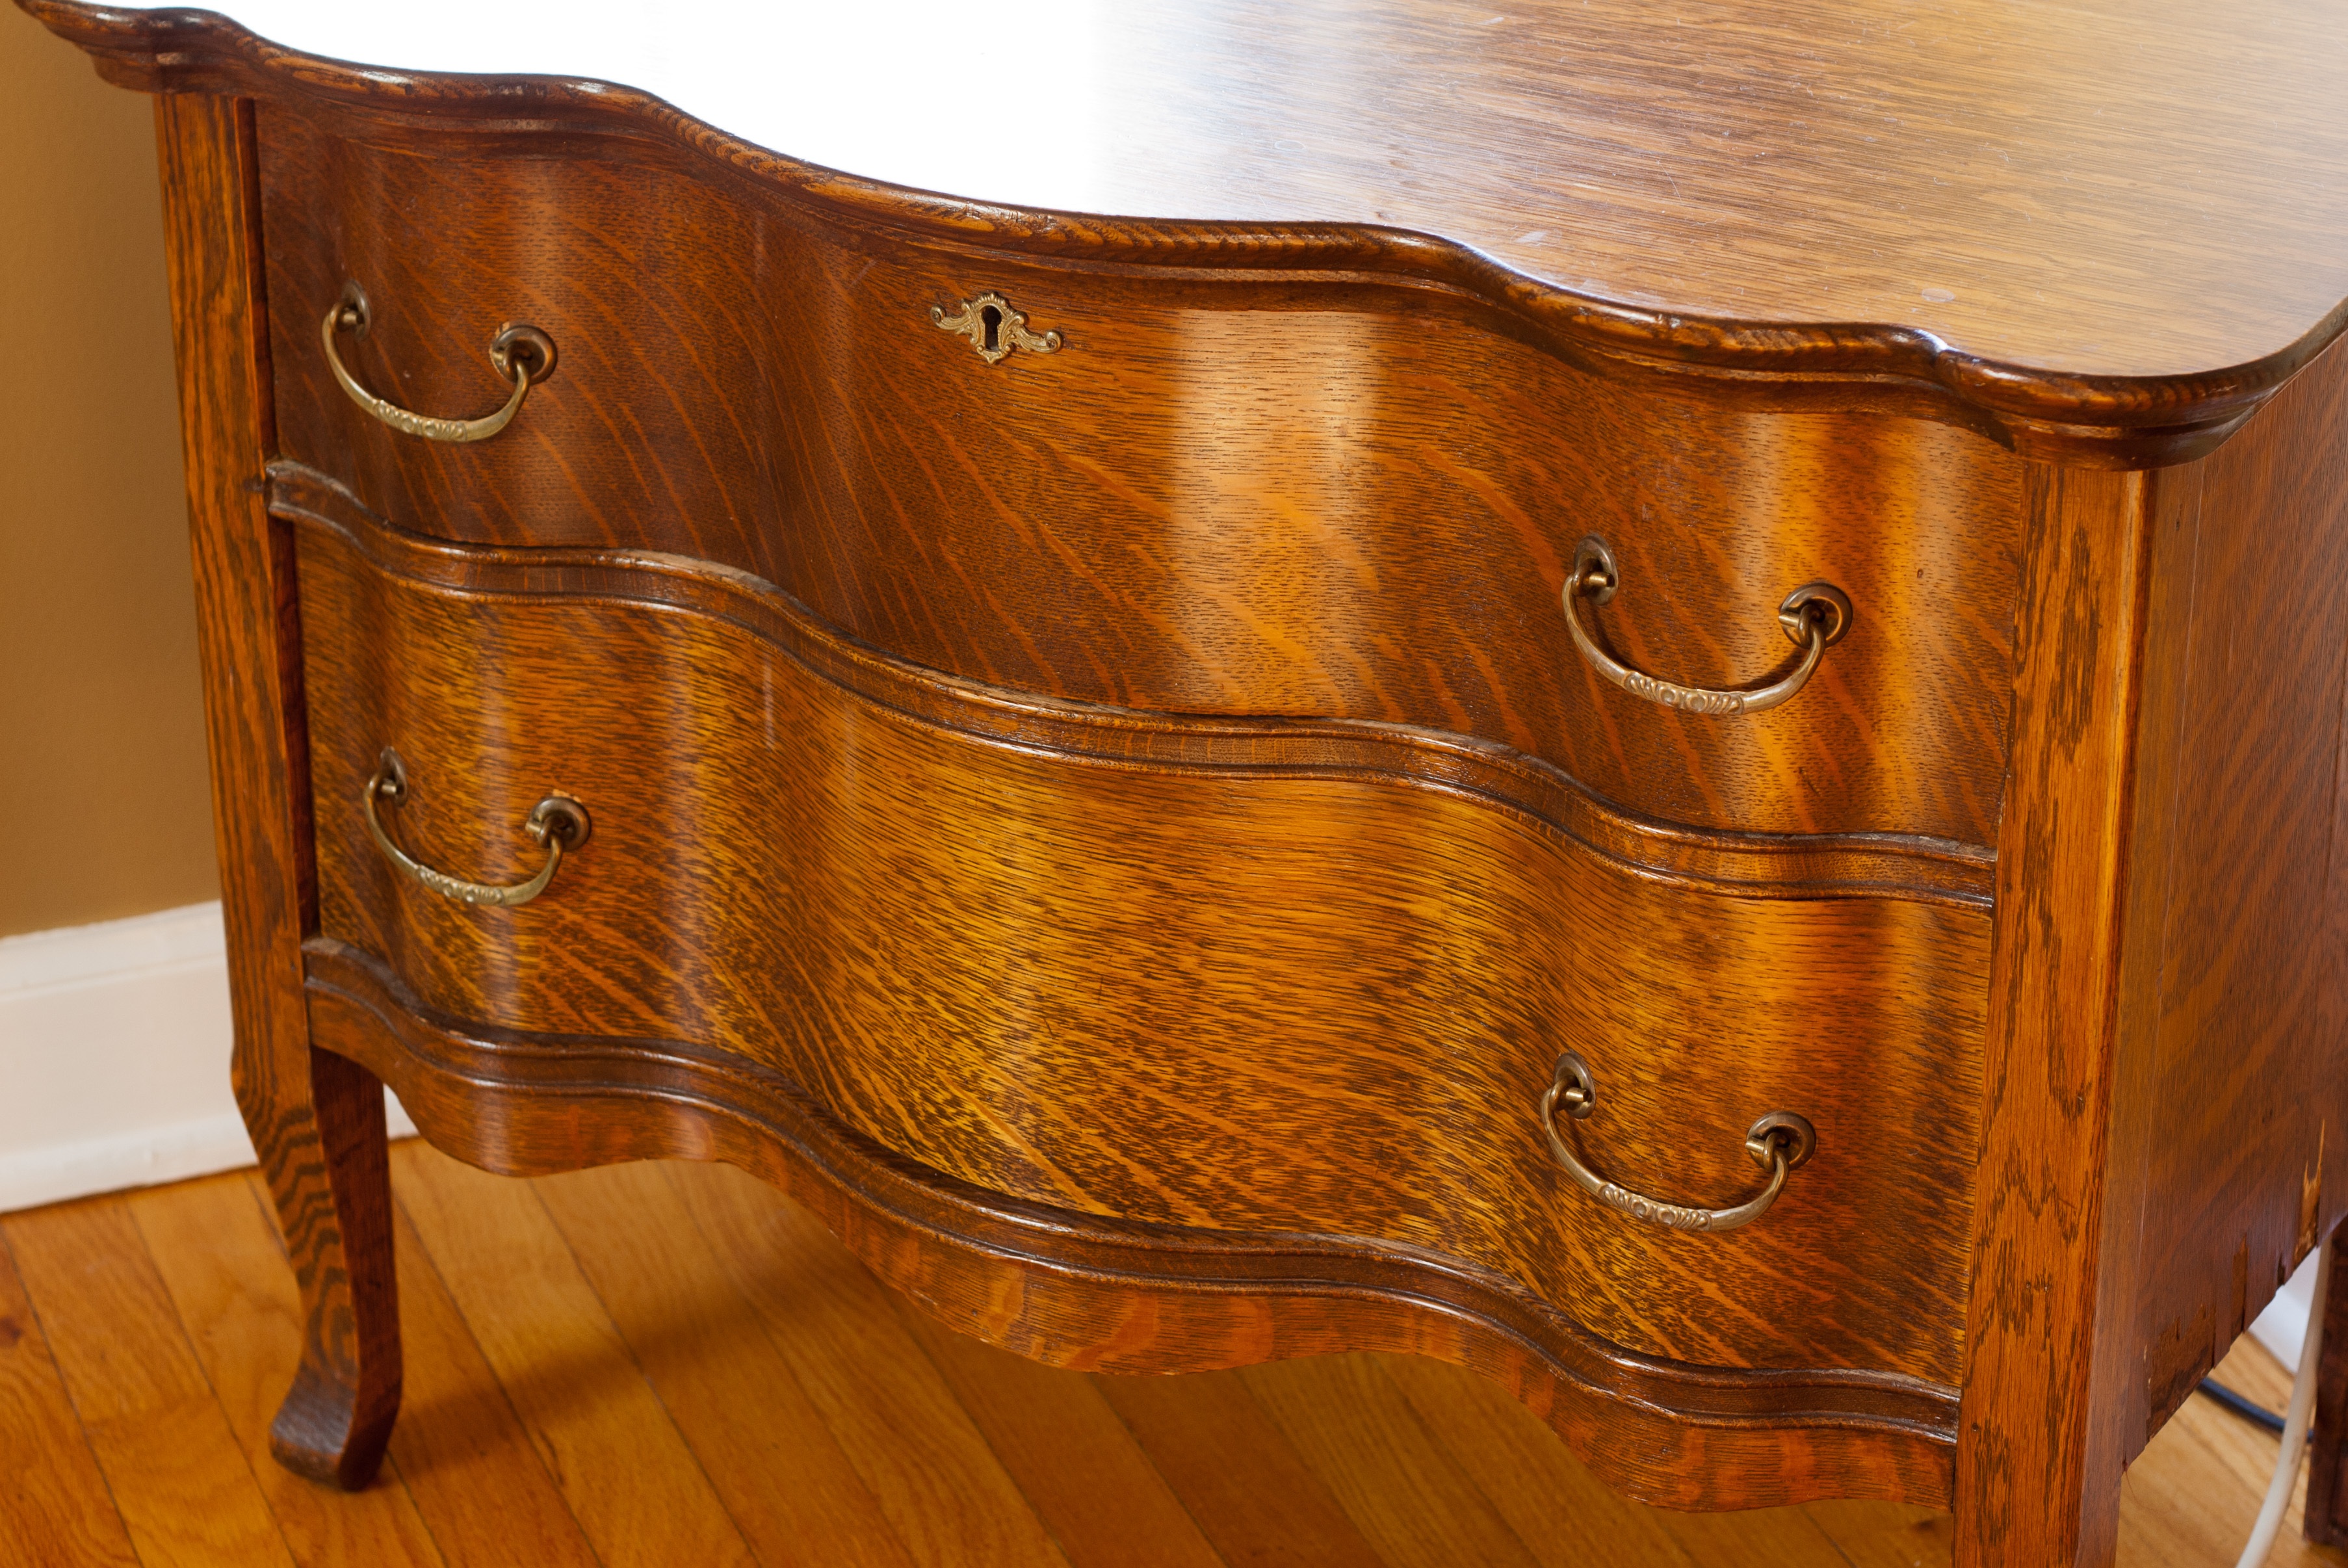
table, wood, antique, furniture, chest, drawer, hardwood, sideboard, chest of drawers, dresser, man made object, wood stain, cabinetry, tree nuts, chiffonier